Fontana di Piazza d'Aracoeli

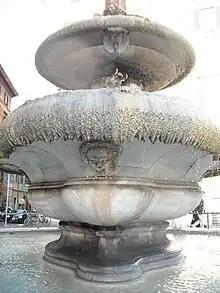
The pool with the mascarons

In 1587 the restoration and reinstatement of the ancient Aqua Alexandrina - from then on called "Acqua Felice" after the name of Pope Sixtus V, born Felice Peretti, the ruling pontiff - were completed. As previously done for the "Aqua Virgo", works were started to create a secondary subterranean branch of the channel, in order to assure water provision in the areas of Viminal Hill and Quirinal Hill, then scarcely served, and in the area of the Tiber Island; consequently, the building of a certain number of fountains was also planned.